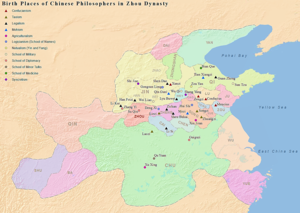
L'École des Noms, parfois appelée École des Formes et Noms, désigne divers cercles de pensée philosophique chinois datant de la période des Royaumes combattants et dérivant du mohisme